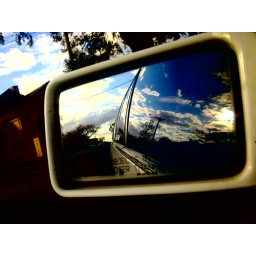
Out the window in the mirror N97